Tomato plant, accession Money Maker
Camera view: bottom (45 deg); turntable rotation: 270 degrees
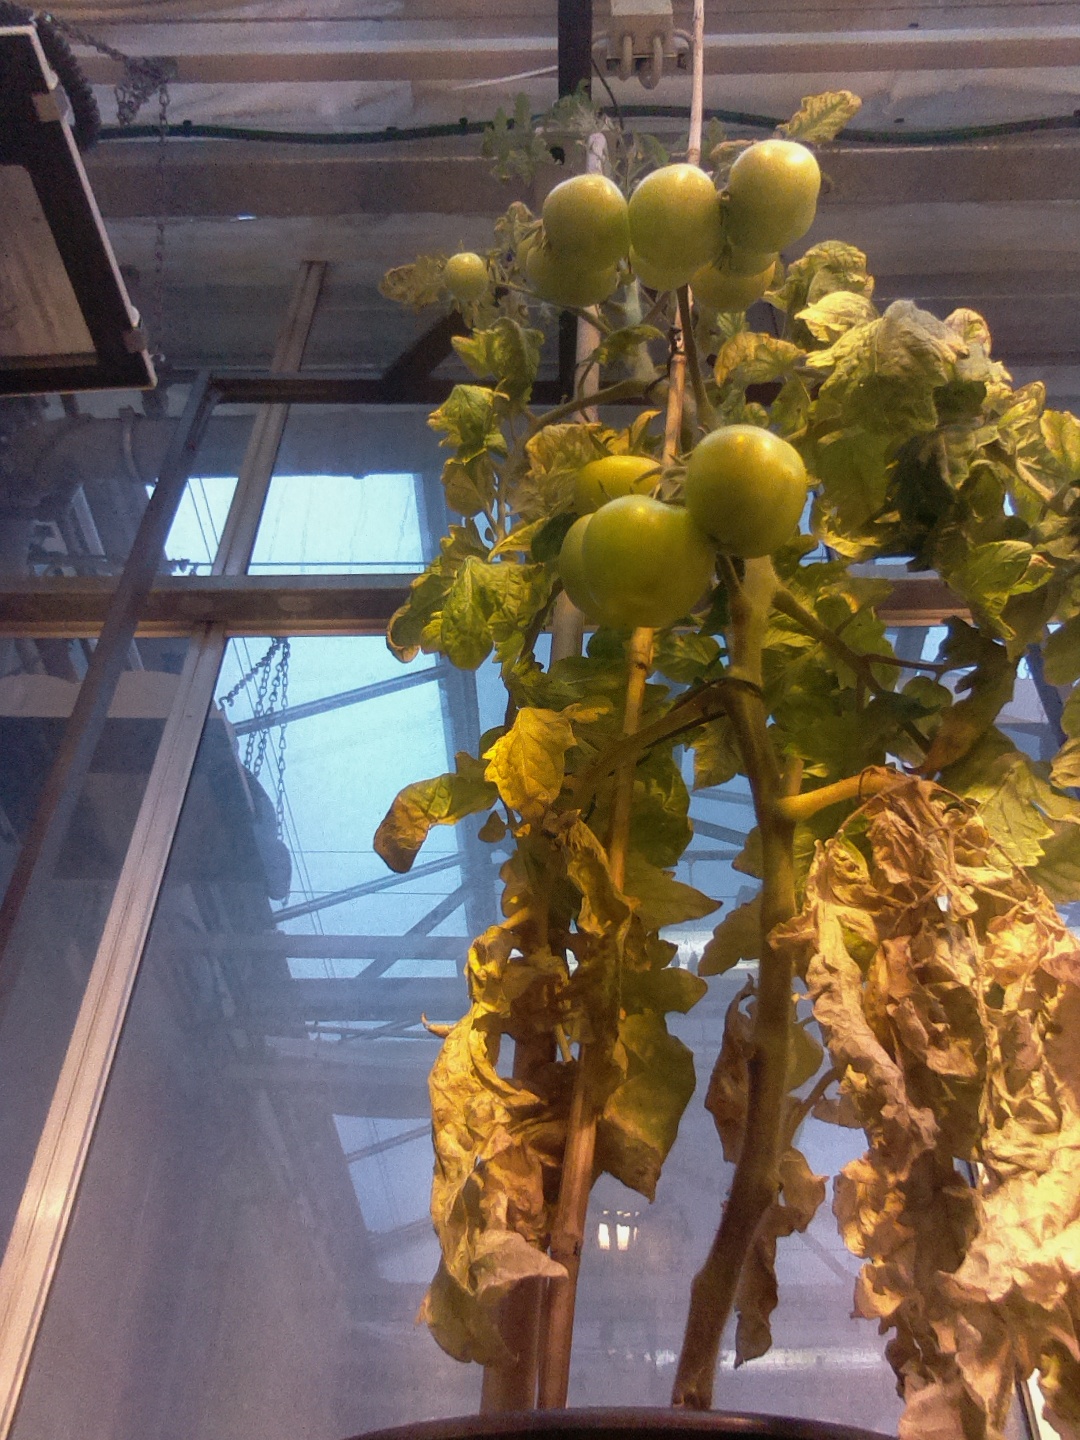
BBCH growth stage 80: fruits start showing typical ripe color (orange -> red)